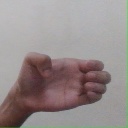
अक्षर: ख